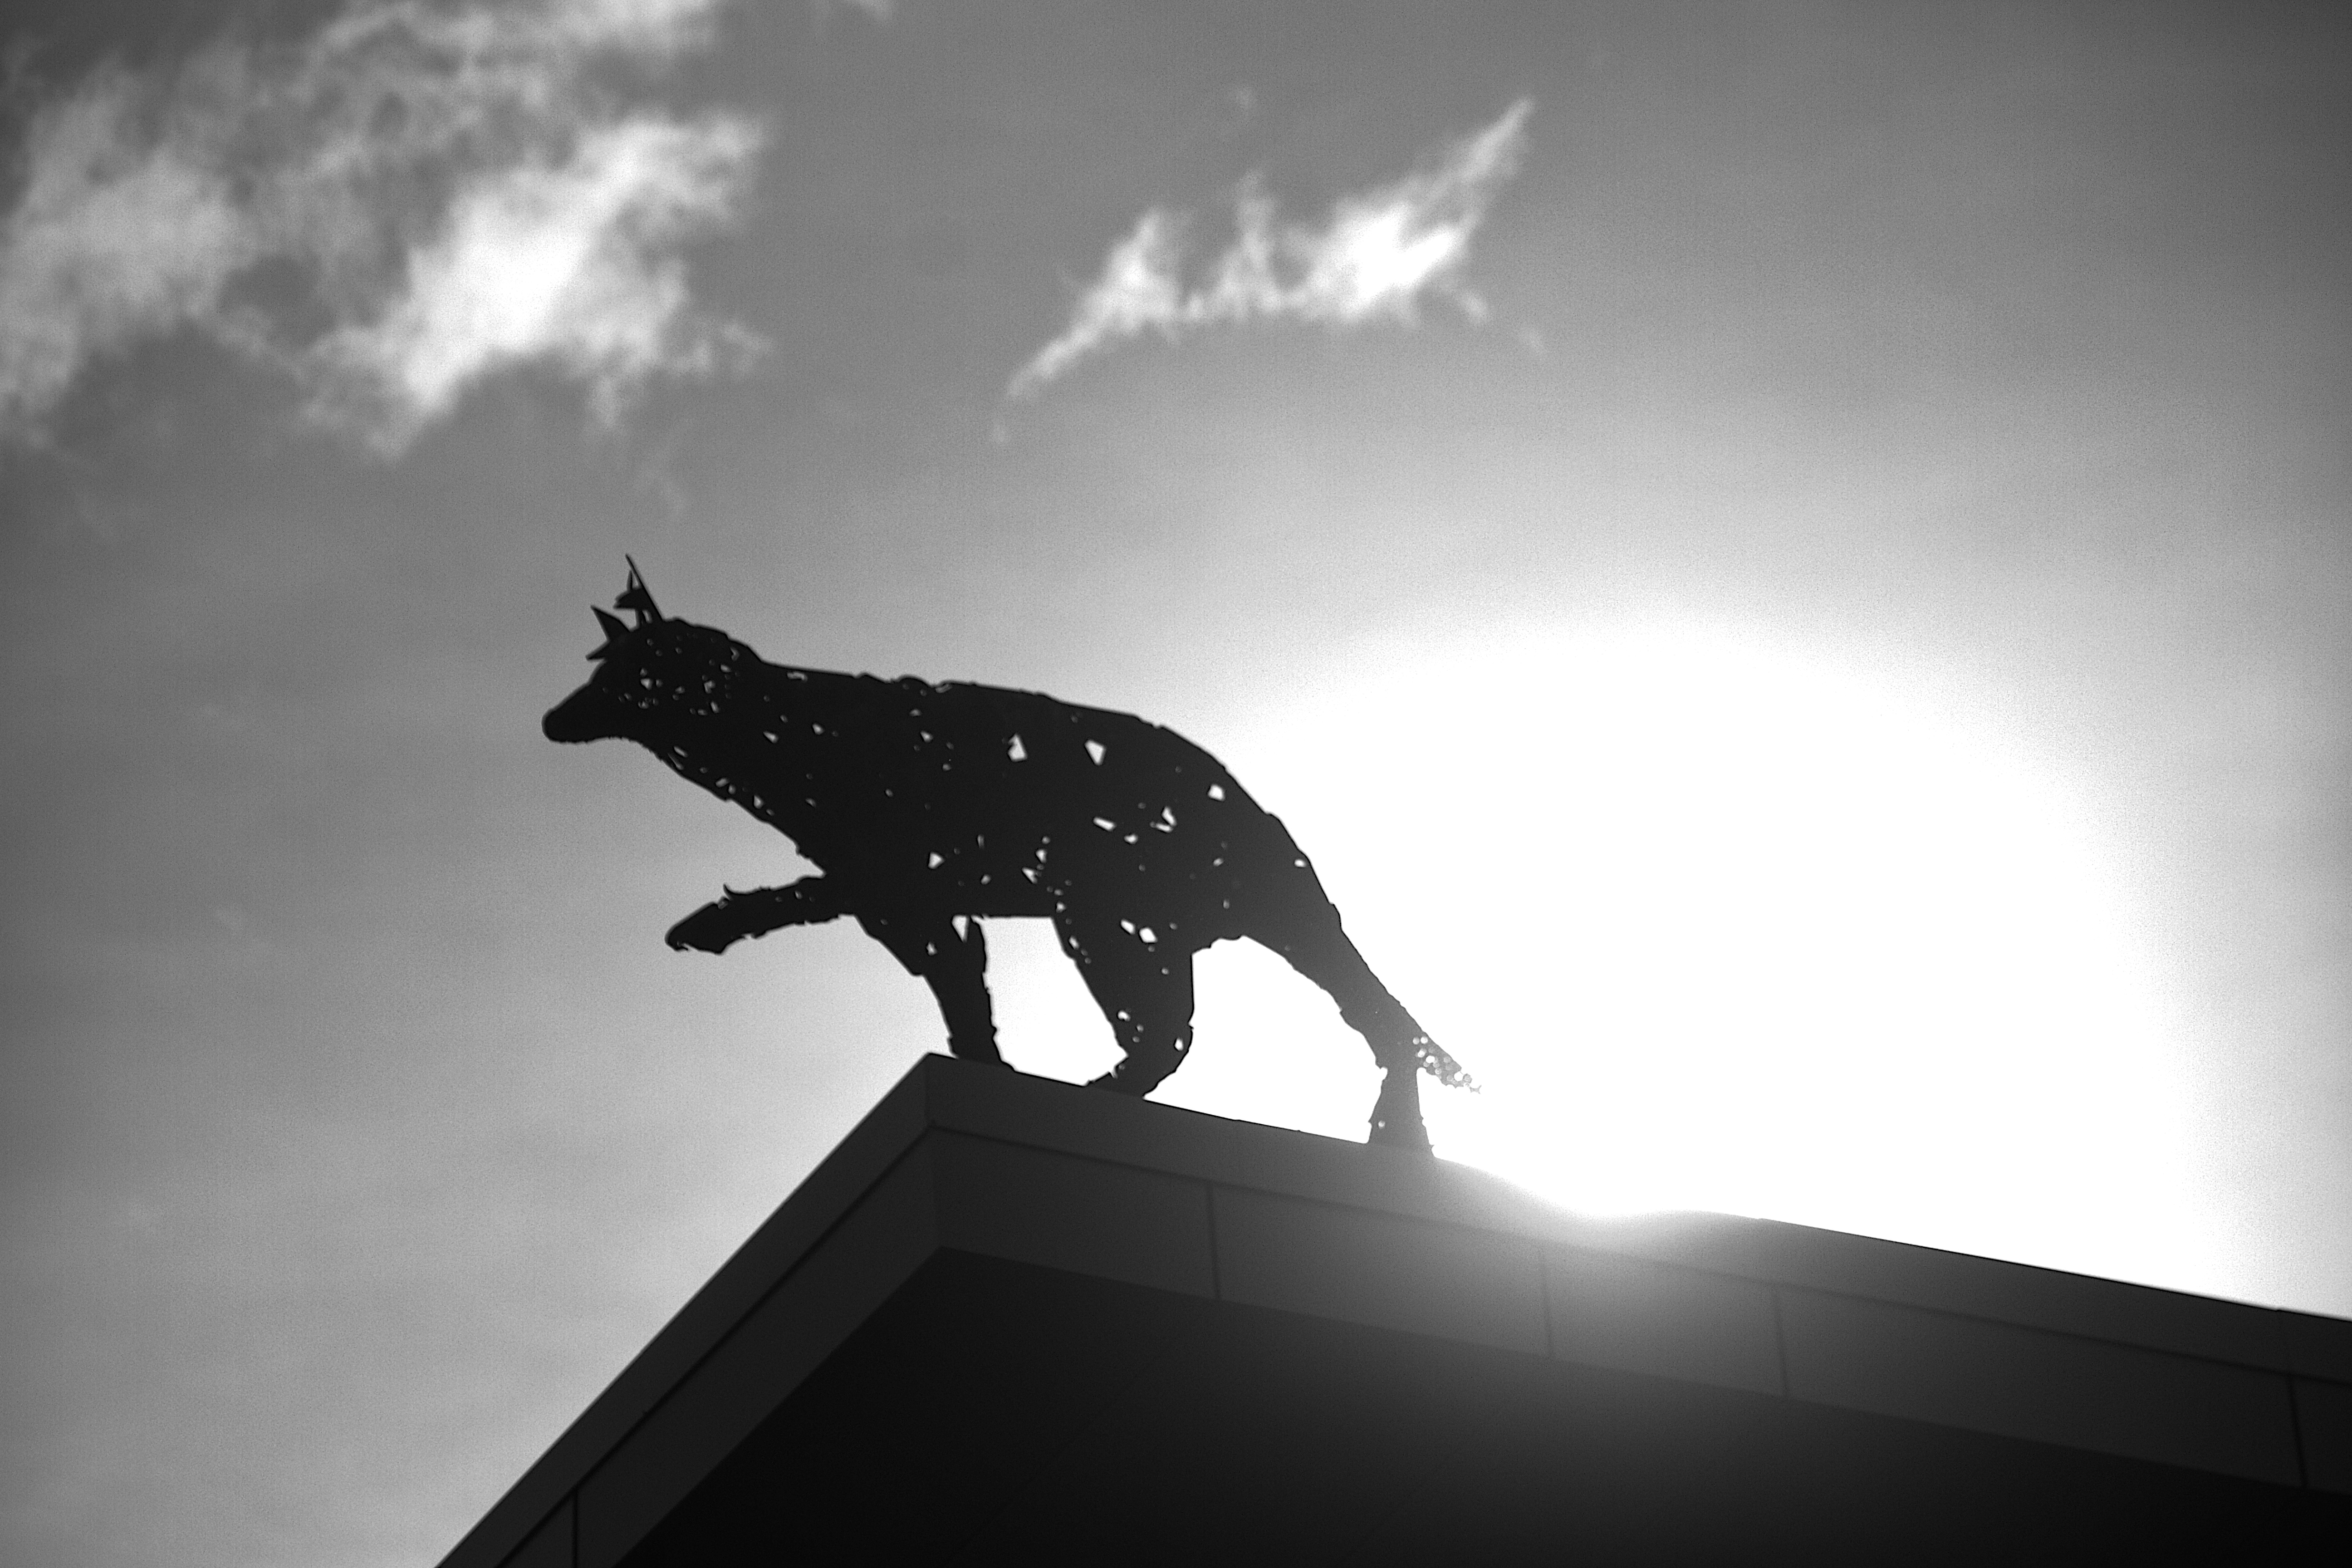
silhouette, light, cloud, black and white, sky, white, photography, statue, shadow, darkness, black, monochrome, bw, sculpture, art, shape, monochrome photography, atmosphere of earth